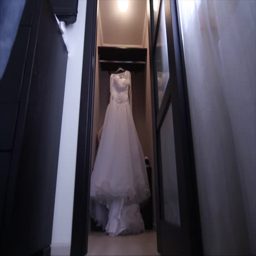
toll white dress of the bride